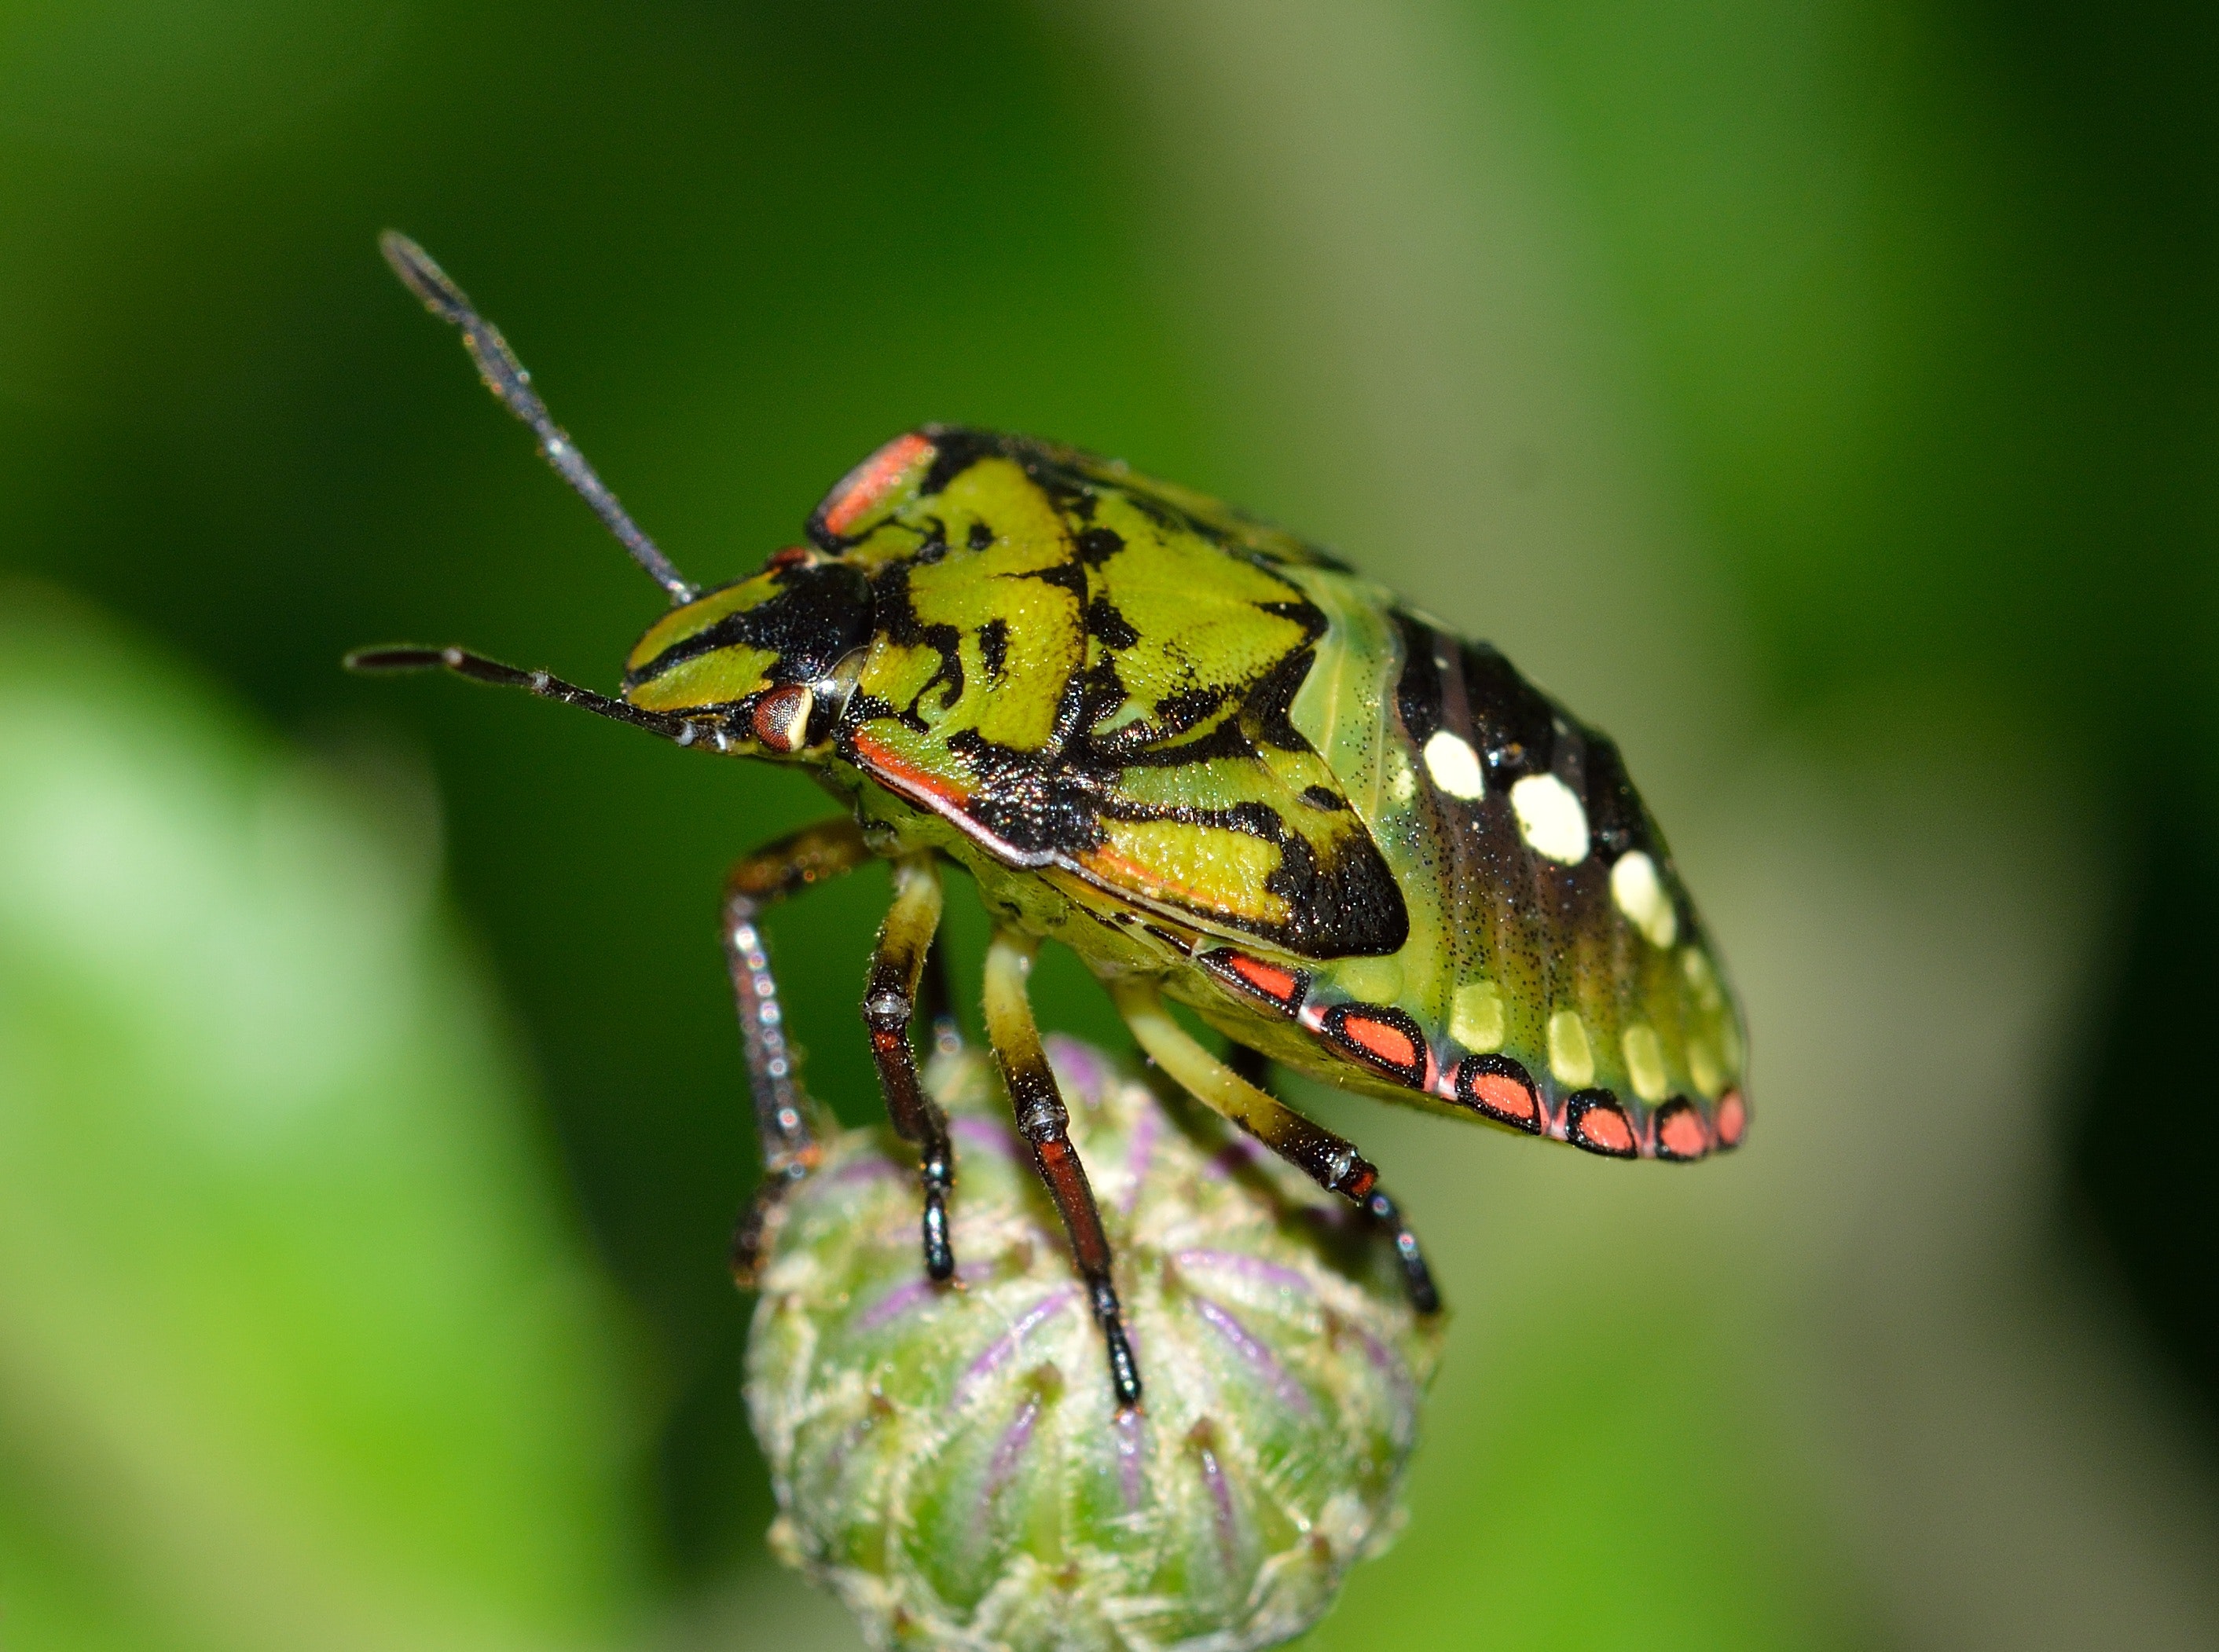
insect, invertebrate, macro photography, butterfly, moths and butterflies, arthropod, net winged insects, pest, organism, close up, wildlife, adaptation, photography, moth, bug, pollinator, plant, beetle, shield bugs, melanargia, lycaenid, Miridae, Jewel bugs